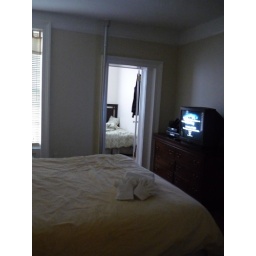
2nd floor bedroom, captive bedroom in rear